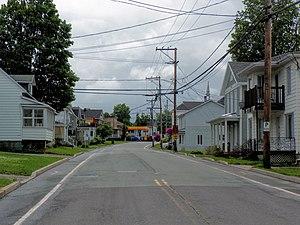
Rue Principale (route 216 ouest) à Saint-Sylvestre (Québec).
Saint-Sylvestre est une municipalité dans la municipalité régionale de comté de Lotbinière au Québec, sise dans la région administrative de Chaudière-Appalaches. Elle fut ainsi nommée en l'honneur du pape Sylvestre Iᵉʳ. Elle compte une population d'environ 1000 habitants.
La route 216 est une route régionale québécoise située sur la rive sud du fleuve Saint-Laurent. Elle dessert les régions administratives de l'Estrie, du Centre-du-Québec et de Chaudière-Appalaches.